Otto Henry Bacher

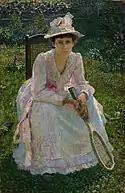
Portrait of his wife, Mary

Upon returning he met a painter newly arrived in Ohio from Massachusetts, Willis Seaver Adams, and they became associates. When Adams helped create the Cleveland Academy of Fine Arts, he had Bacher appointed to the governing board. About this time, he also began to study etching with Sion Longley Wenban, an artist from Cincinnati.